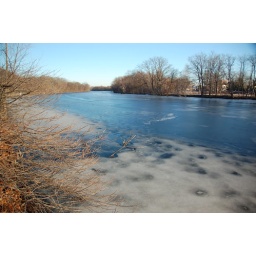
Charles River, 16 January 2010: Melting ice under cloudless blue sky